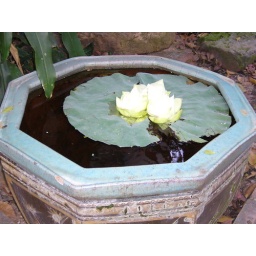
Waterlillies growing in beautiful pots at Jim Thompson's house